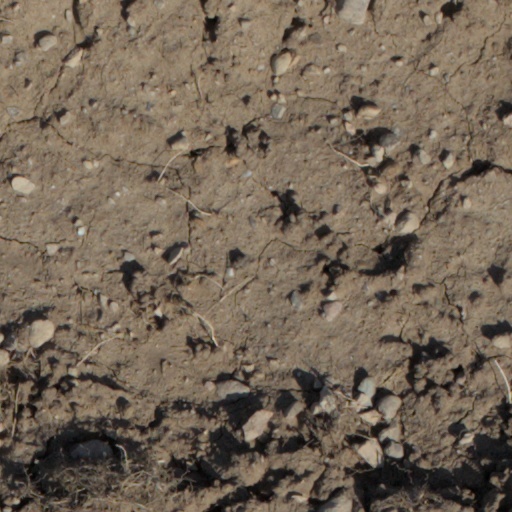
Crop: wheat